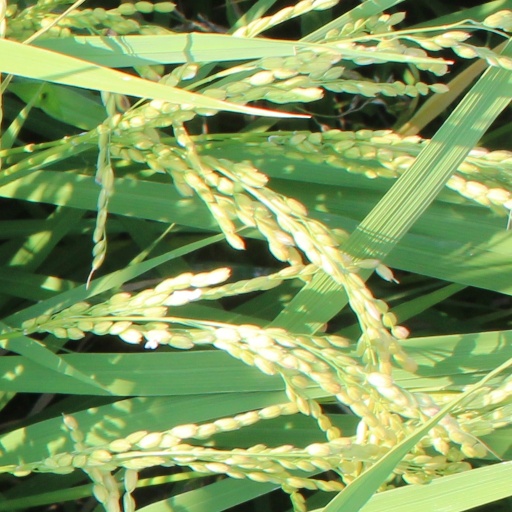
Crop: rice